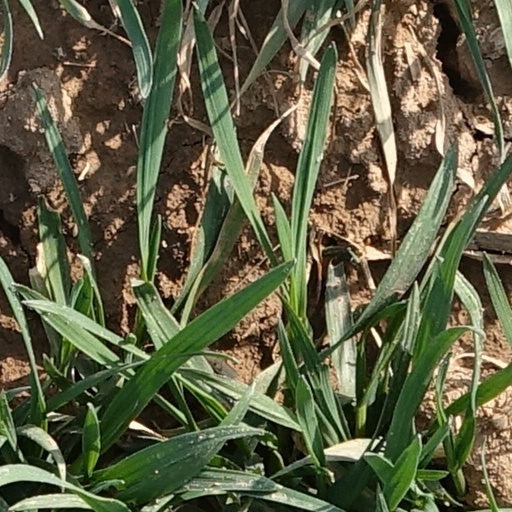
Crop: wheat